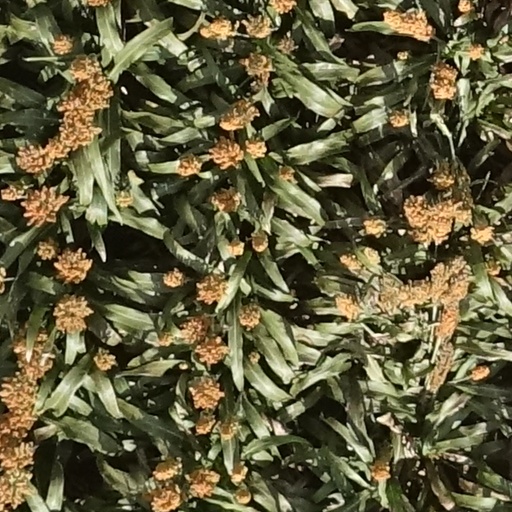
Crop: sorghum